Answer in natural language. Where is Doorway (marked A) with respect to light brown wooden dresser with 10 drawers (marked B)? Choose between the following options: right or left
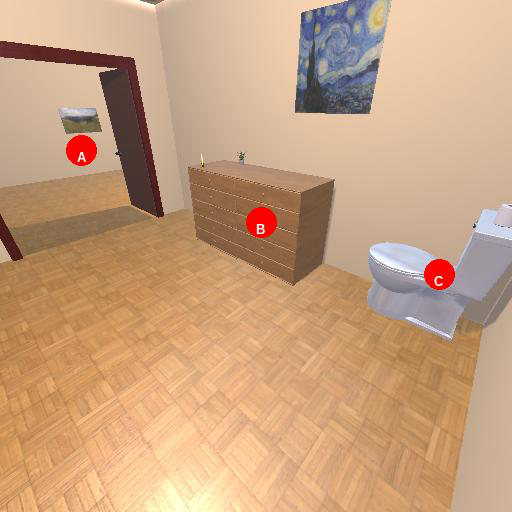
<answer>left</answer>